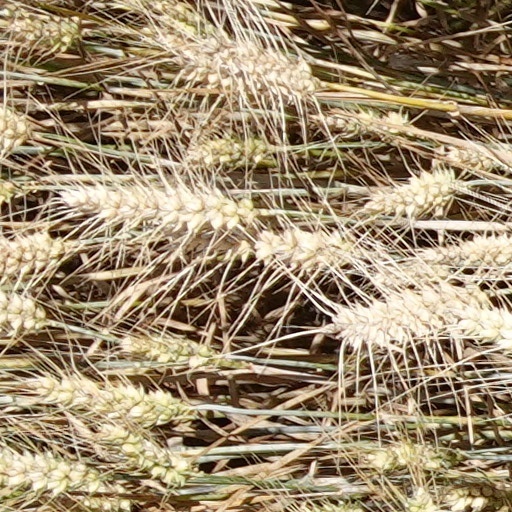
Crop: wheat